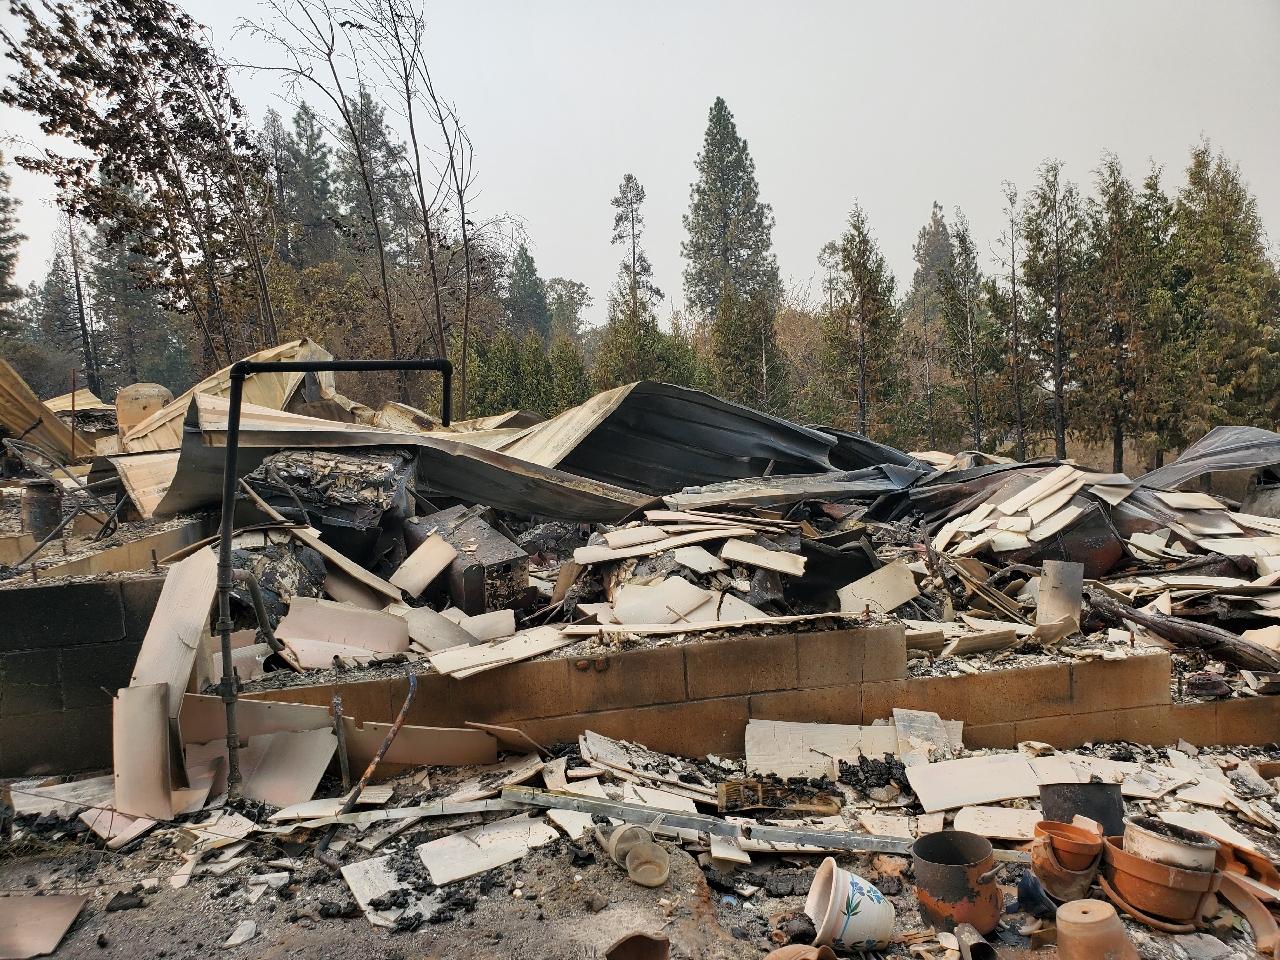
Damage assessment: destroyed